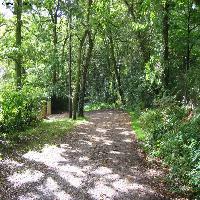
Weather: sun or clear